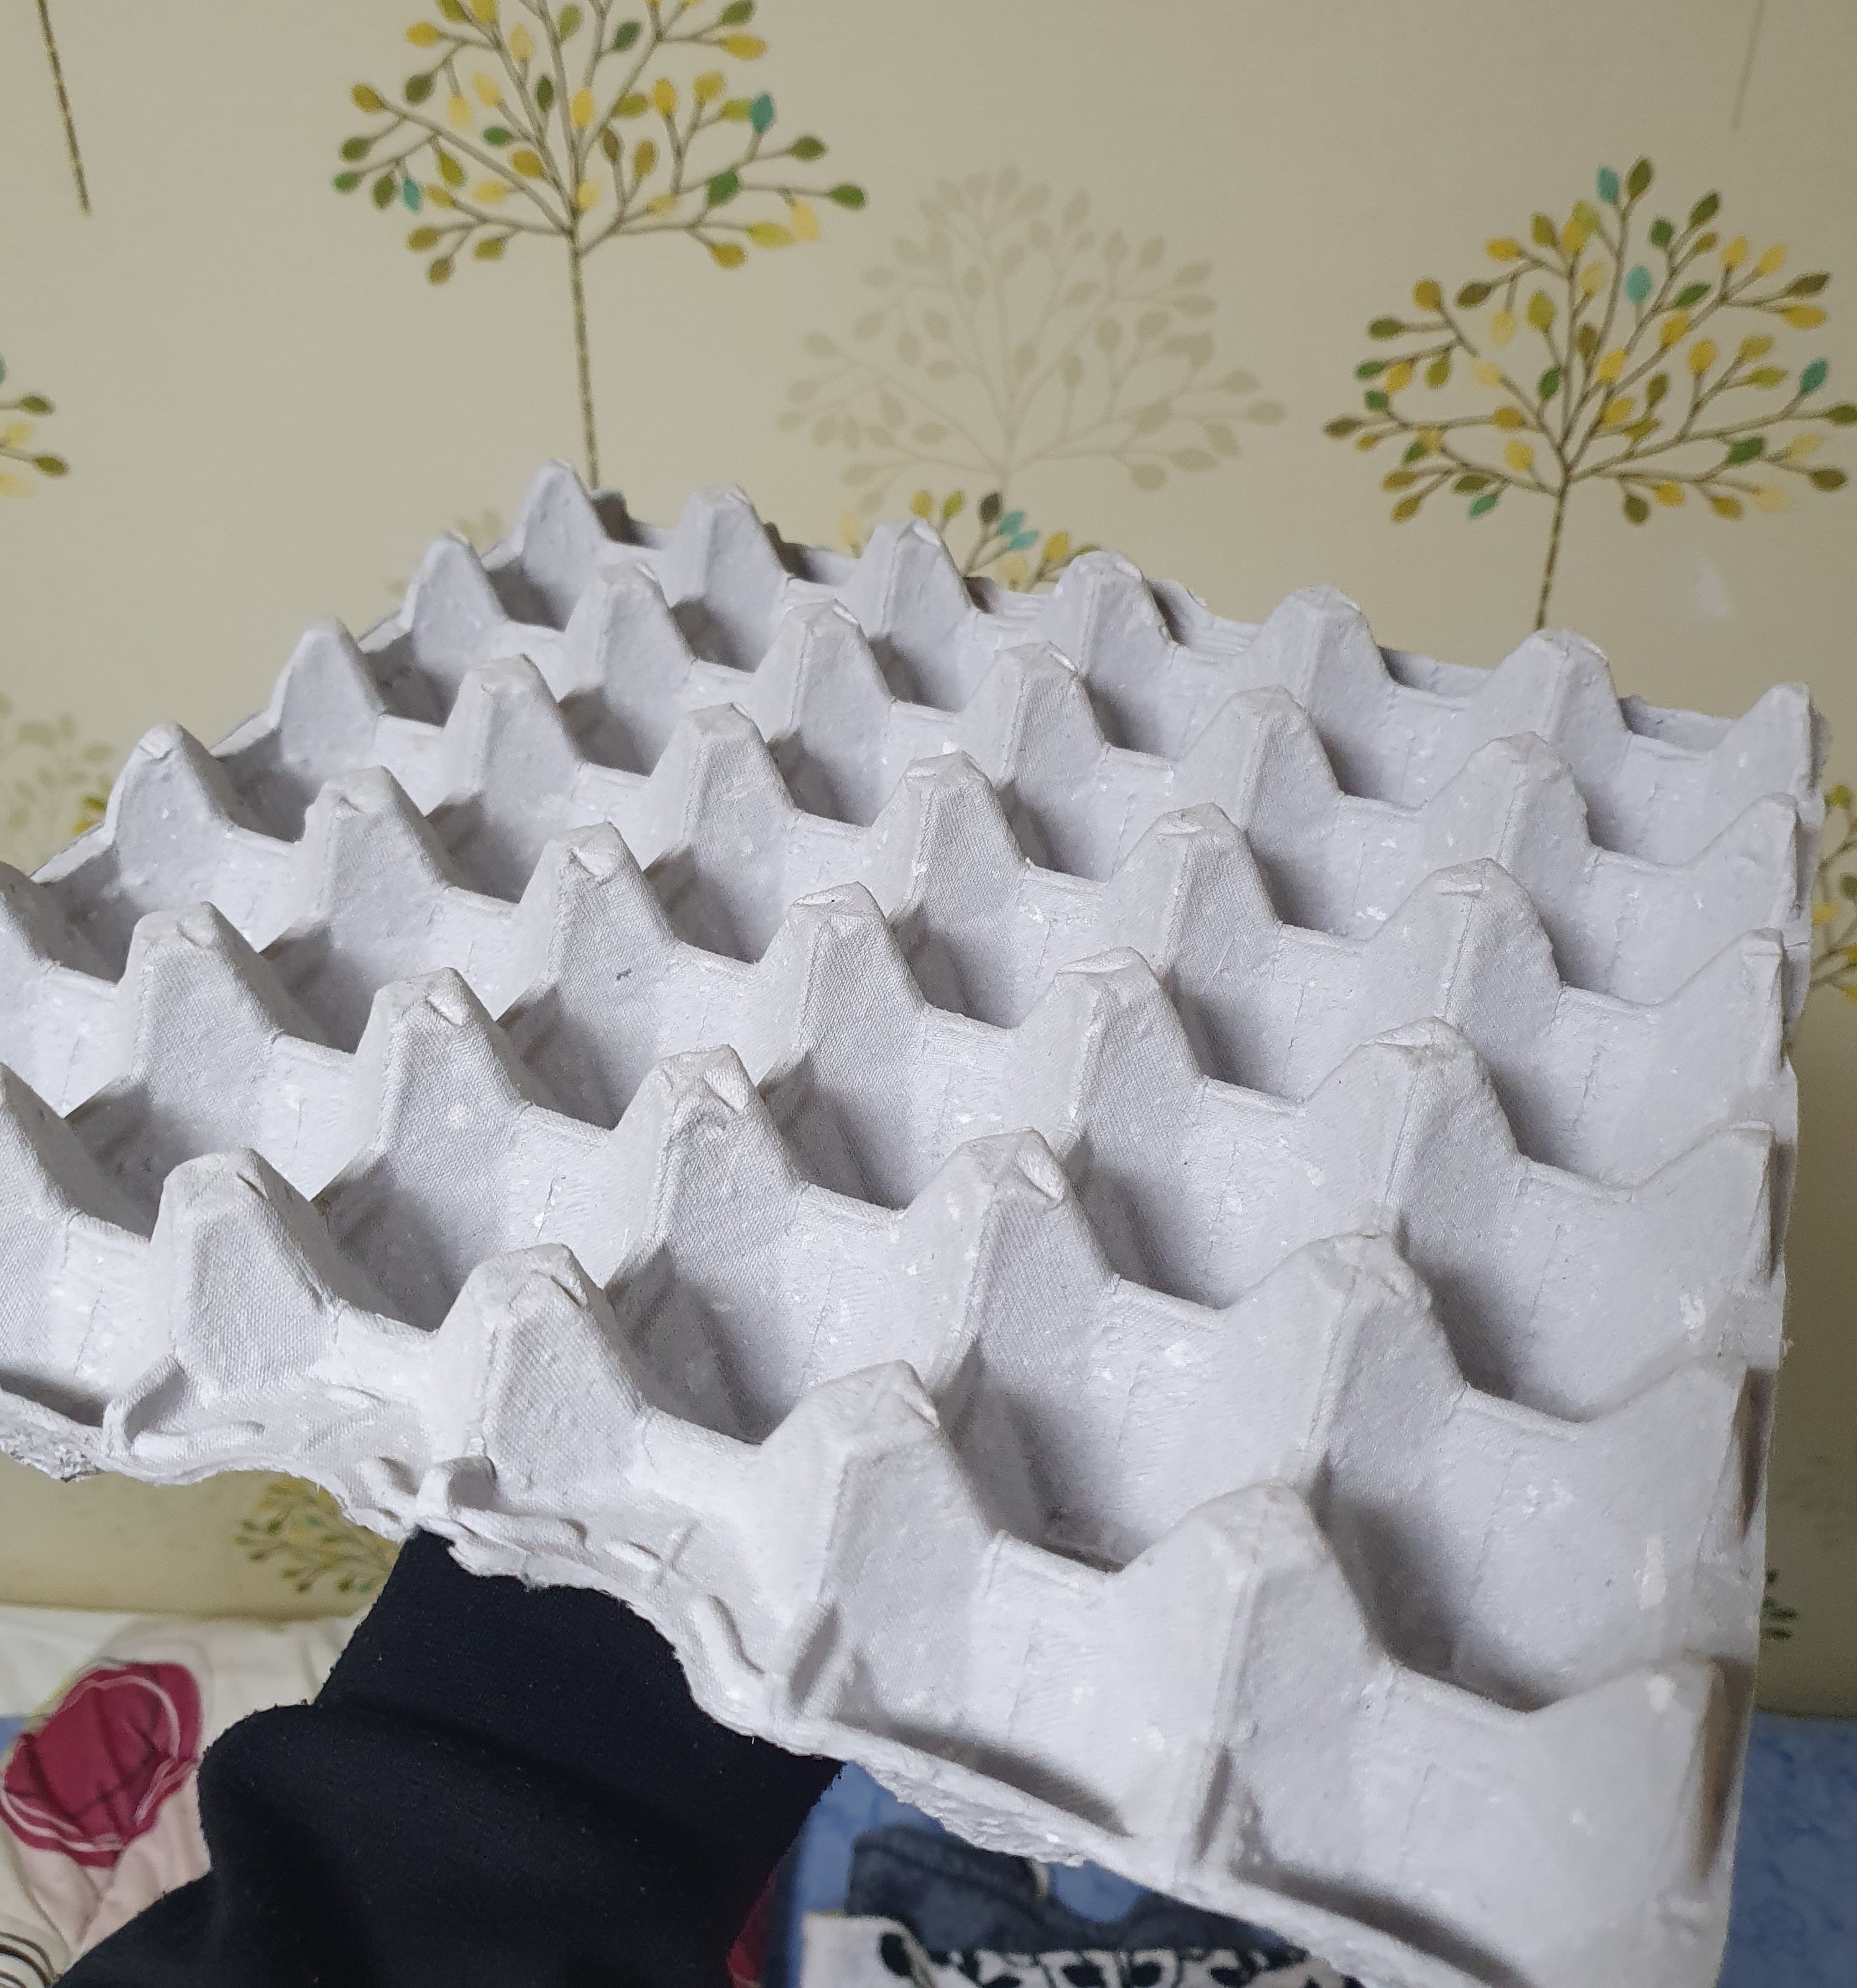
Label: cardboard